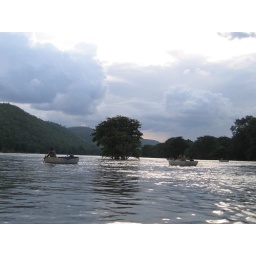
tree in the river